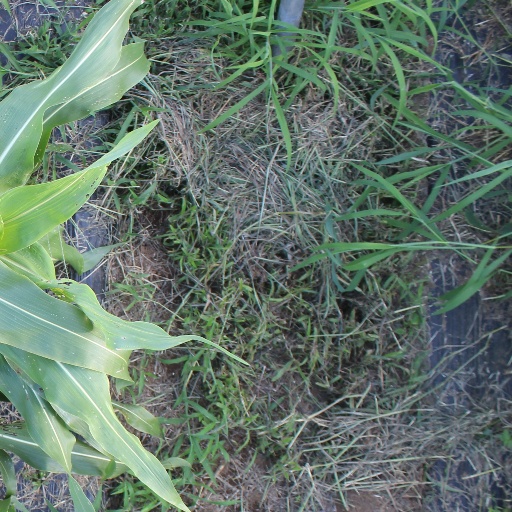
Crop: sorghum